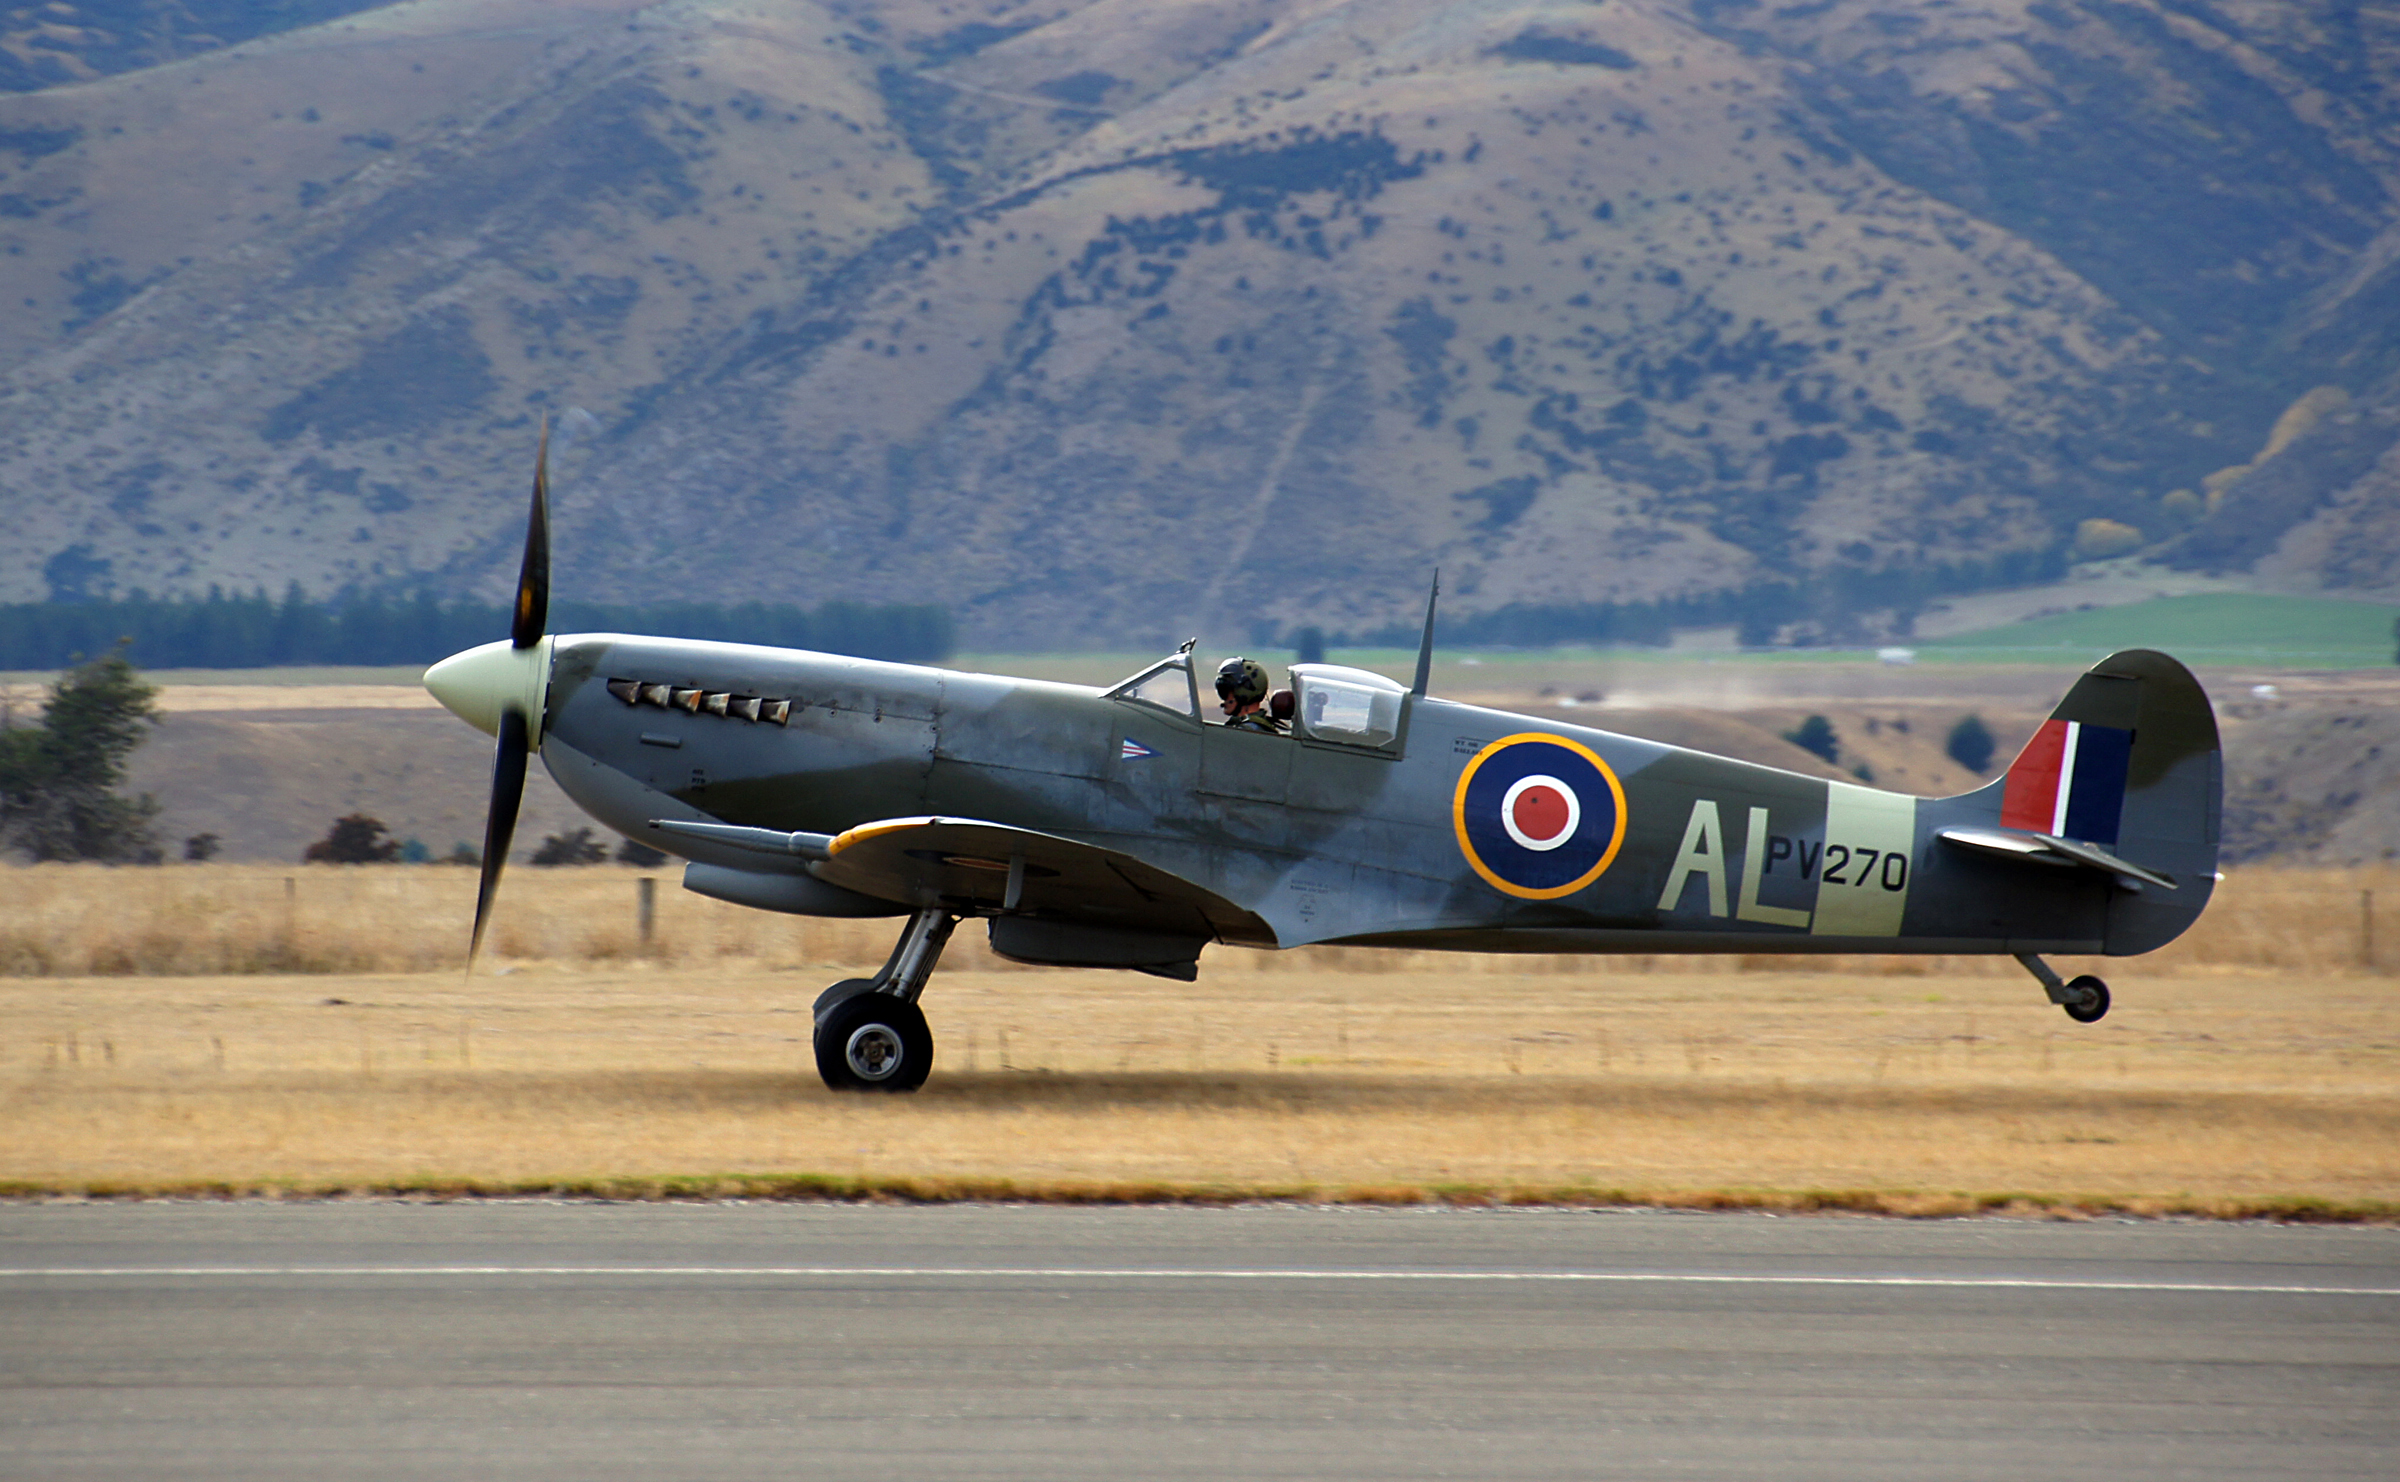
airplane, aircraft, vehicle, aviation, flight, warbirds, wanaka, rnzaf, sonydslra580, ww2fighteraircraft, spitfire, tamron18270mmf3563pzd, warbirdsoverwanaka2014, raf, supermarine, mk, ix, aircommodorealandeere, air force, fighter aircraft, military aircraft, atmosphere of earth, propeller driven aircraft, vought f4u corsair, supermarine spitfire, grumman f8f bearcat, north american t 6 texan, north american p 51 mustang, curtiss p 40 warhawk